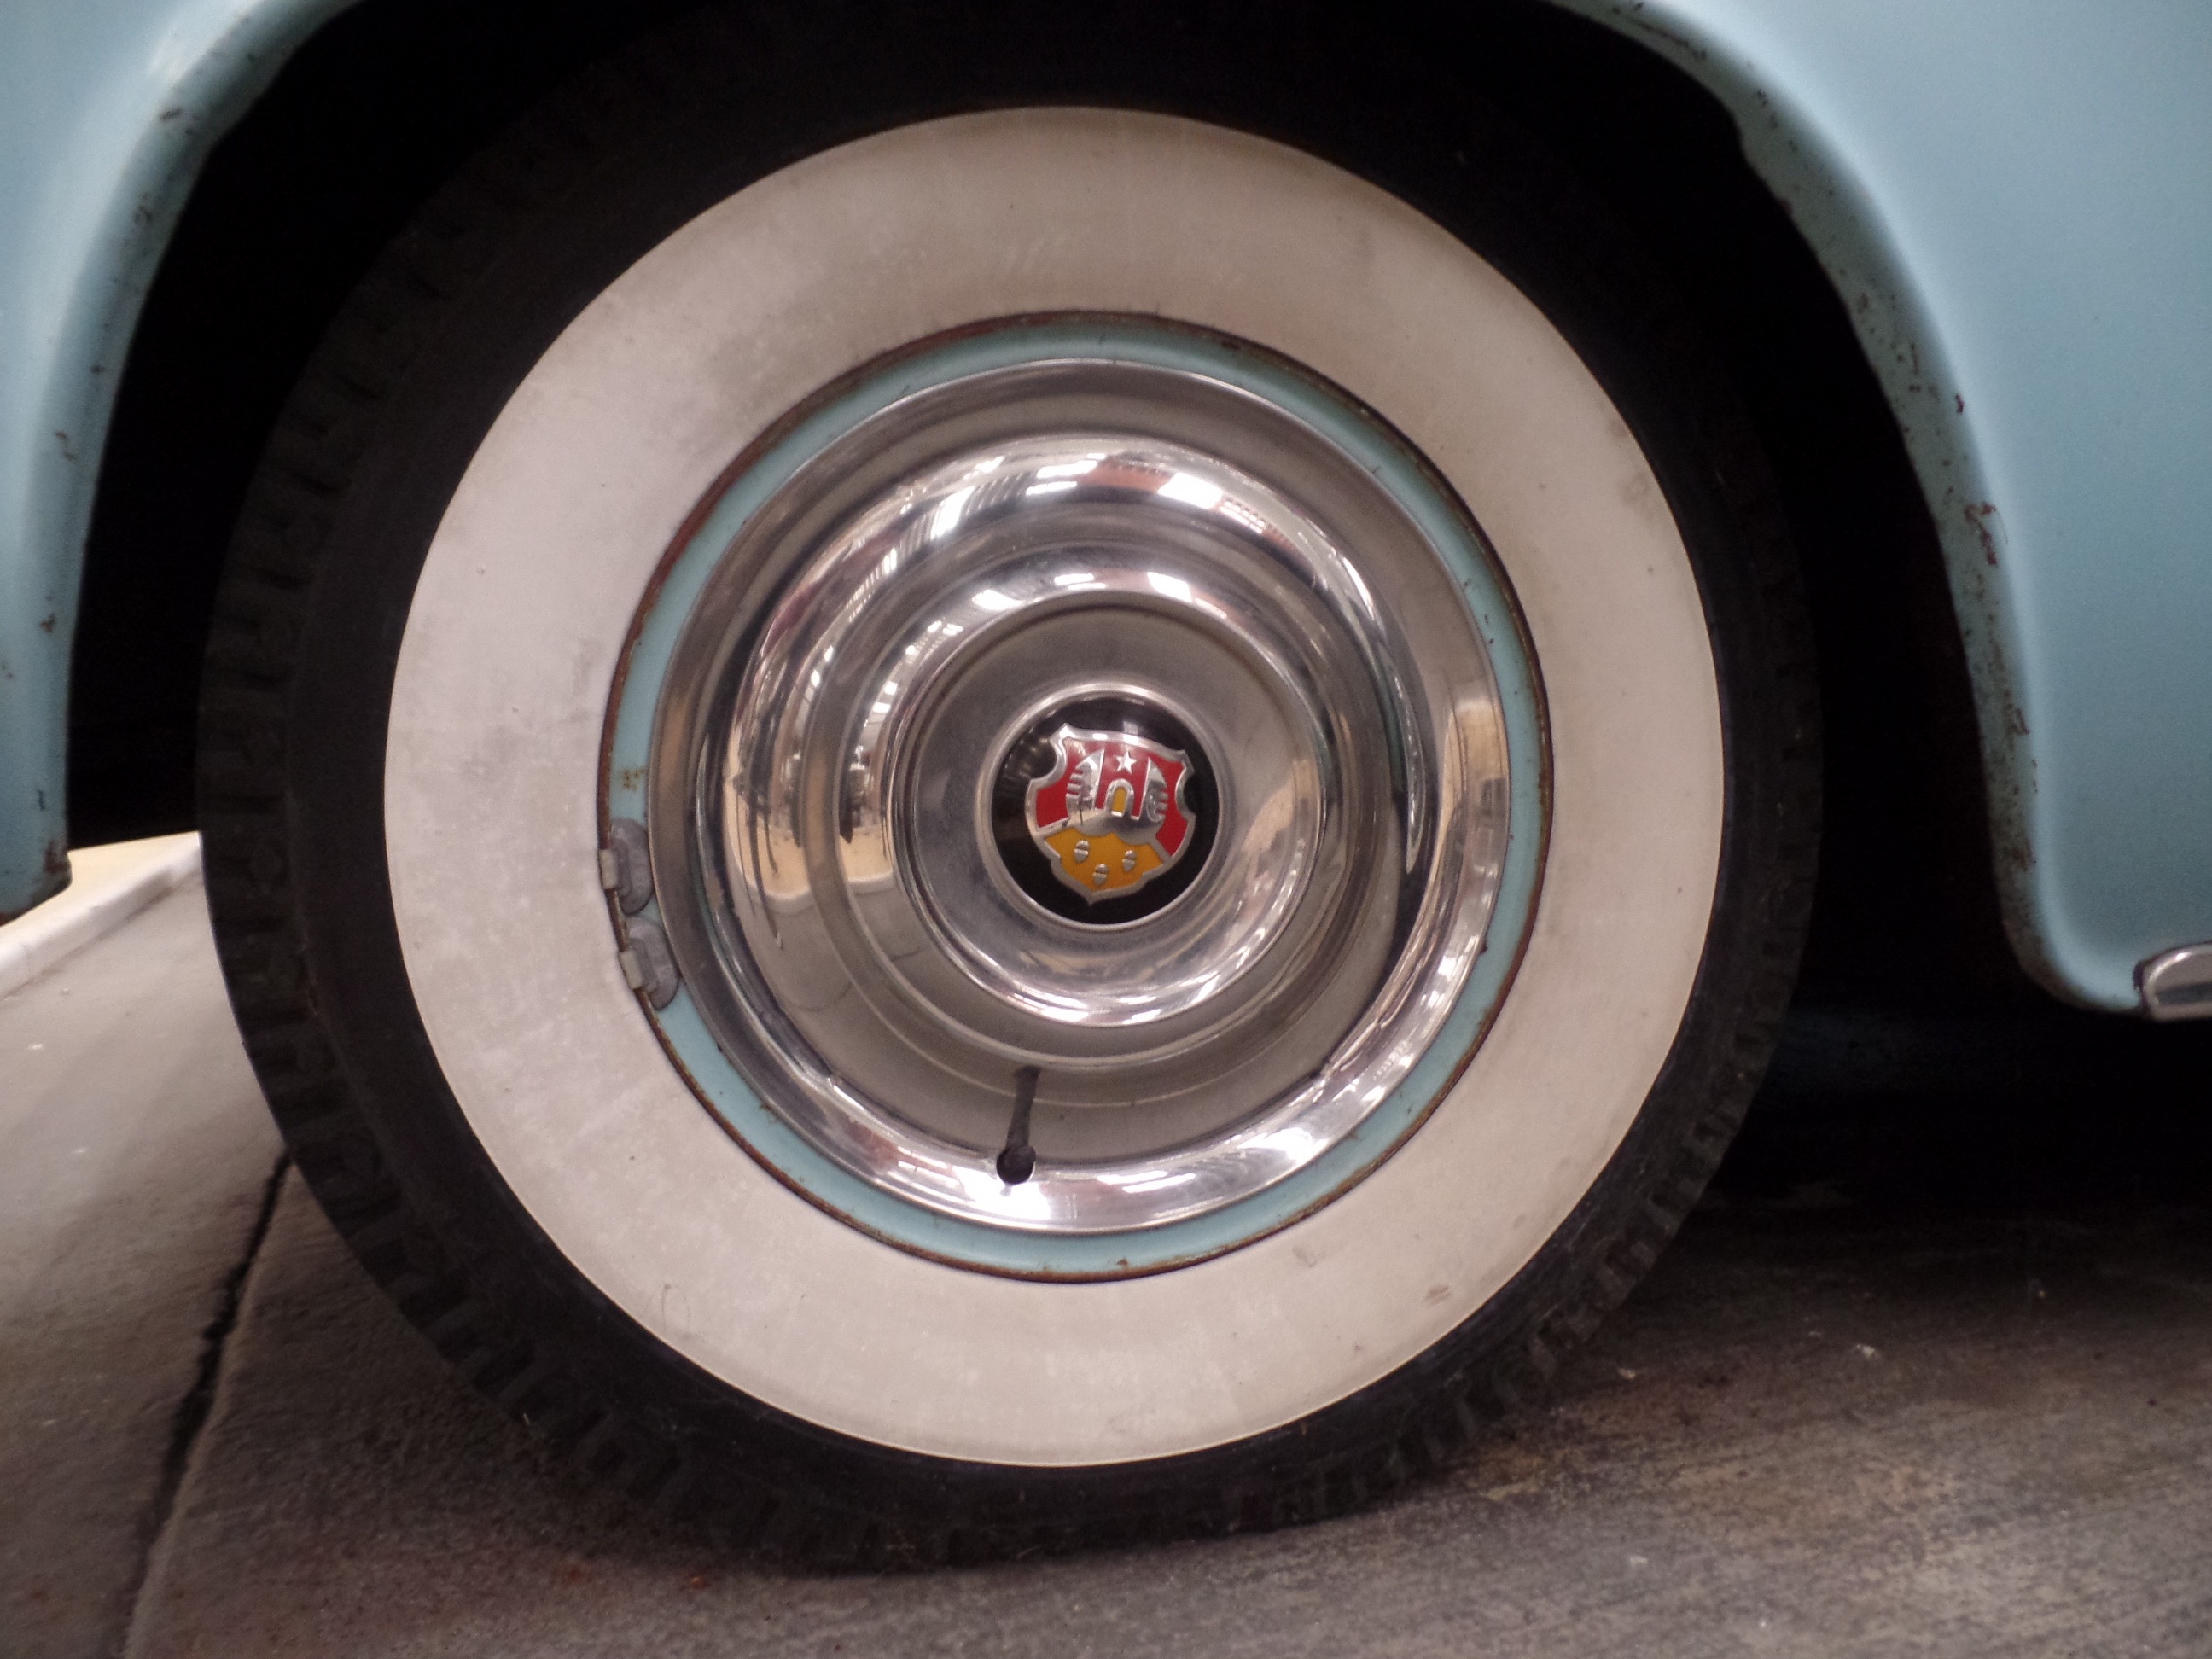
car, wheel, vehicle, spoke, steering wheel, tire, bumper, rim, hubcap, automobile make, automotive exterior, compact car, luxury vehicle, automotive tire, executive car